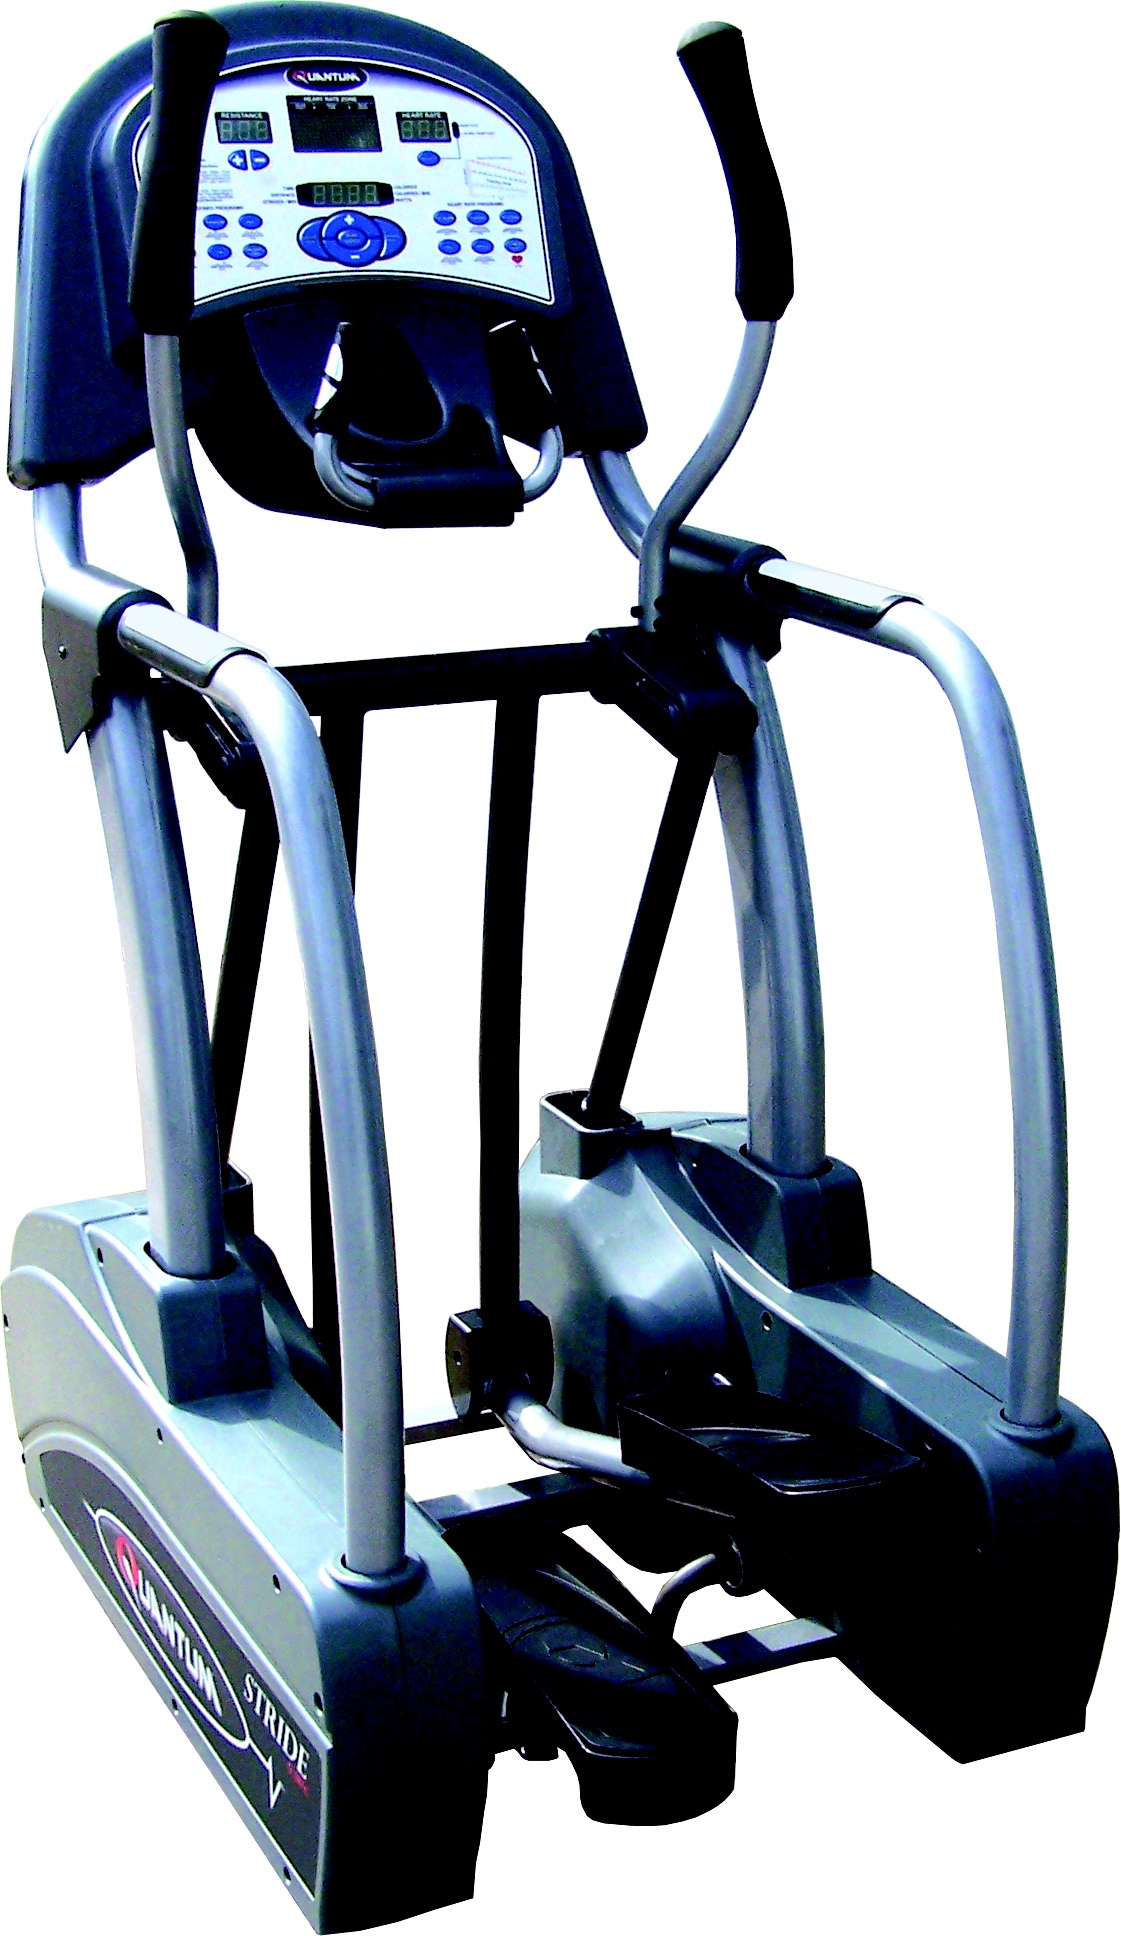
fitness, gym, sports equipment, product, sporty, relaxation, sports, bikes, bodybuilding, gymnastics, hobbies, physical condition, to strengthen, to tone up, cardio training, burn calories, exercise equipment, exercise machine, gym room, elliptical bike, elliptical stride multi powered, elliptical training, sport machine, leg extension